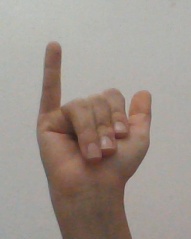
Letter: ya